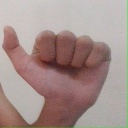
अक्षर: त